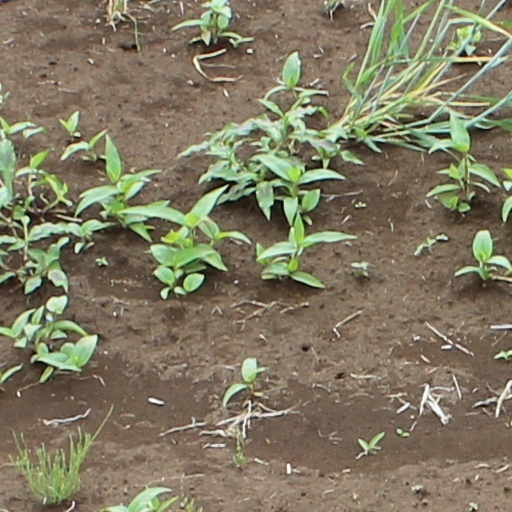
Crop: wheat